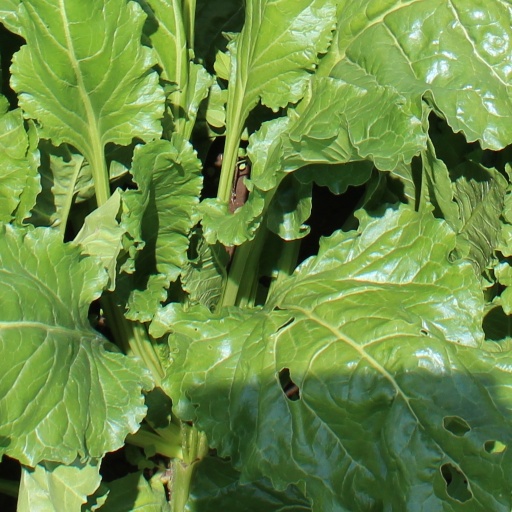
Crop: sugar beet